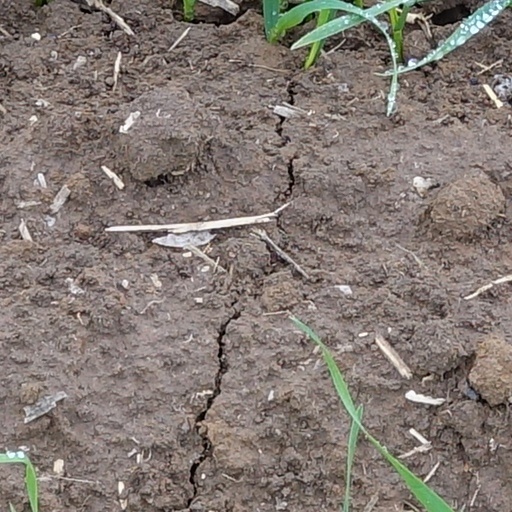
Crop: wheat